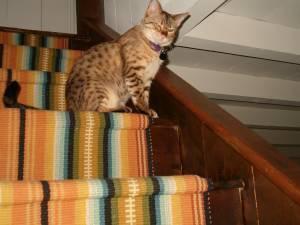
Bengal